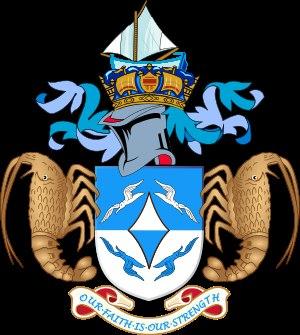
Tristan da Cunha [ˈtrɪstən dəˈkuːnə] est à la fois l'île principale et l'archipel volcanique situé dans l'océan Atlantique Sud, au nord des Quarantièmes rugissants, et découverte au début du XVIᵉ siècle. Tristan da Cunha fait partie du territoire britannique d'outre-mer de Sainte-Hélène, Ascension et Tristan da Cunha. L'île est à 2 790 kilomètres à l'ouest de la ville du Cap en Afrique du Sud, et à 3 222 kilomètres à l'est-sud-est de l'État brésilien de Rio de Janeiro. La terre la plus proche est l'île de Sainte-Hélène, à 2 420 km au nord-nord-est. Avec 96 km² de superficie, Tristan da Cunha culmine à 2 062 m.
Tristan da Cunha est un groupe d'îles de l'océan Atlantique faisant partie du territoire britannique d'outre-mer de Sainte-Hélène, Ascension et Tristan da Cunha.